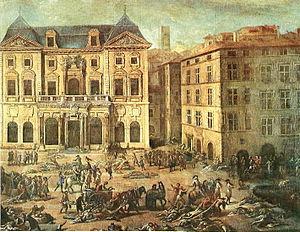
Les Pestiférés est une œuvre de Marcel Pagnol publiée de manière posthume, et dont le texte fut retrouvé dans ses tiroirs.
Marie-Angélique Memmie le Blanc, née vers 1712 en Nouvelle-France, dans une région devenue par la suite l'État américain du Wisconsin, et morte à Paris le 15 décembre 1775, est une Amérindienne, devenue une religieuse augustine et une figure marquante du siècle des Lumières, restée célèbre pour avoir été une enfant sauvage.
Le Grand Saint Antoine est le navire qui apporta la peste à Marseille en 1720, épidémie qui se propagea à toute la Provence, le Languedoc et le Comtat Venaissin, faisant entre 90 000 et 120 000 morts en Provence sur une population de 400 000 habitants environ.
25 mai : le Grand-Saint-Antoine arrive dans le port de Marseille en provenance de Syrie. Sa cargaison constituée de soieries et de balles de coton est contaminée par le bacille de Yersin responsable de la peste.